Sea Scouts (The Scout Association)

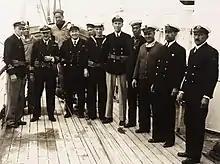
The crew of in Second World War "Royal Naval Examination Service" use, assigned to HMD Bermuda, composed of Royal Navy, Merchant Navy, and Pilot Service personnel and a Sea Scout (fourth from right).

For the history of Sea Scouts generally and prior to The Scout Association adoption of its own Sea Scout program see Sea Scouts.